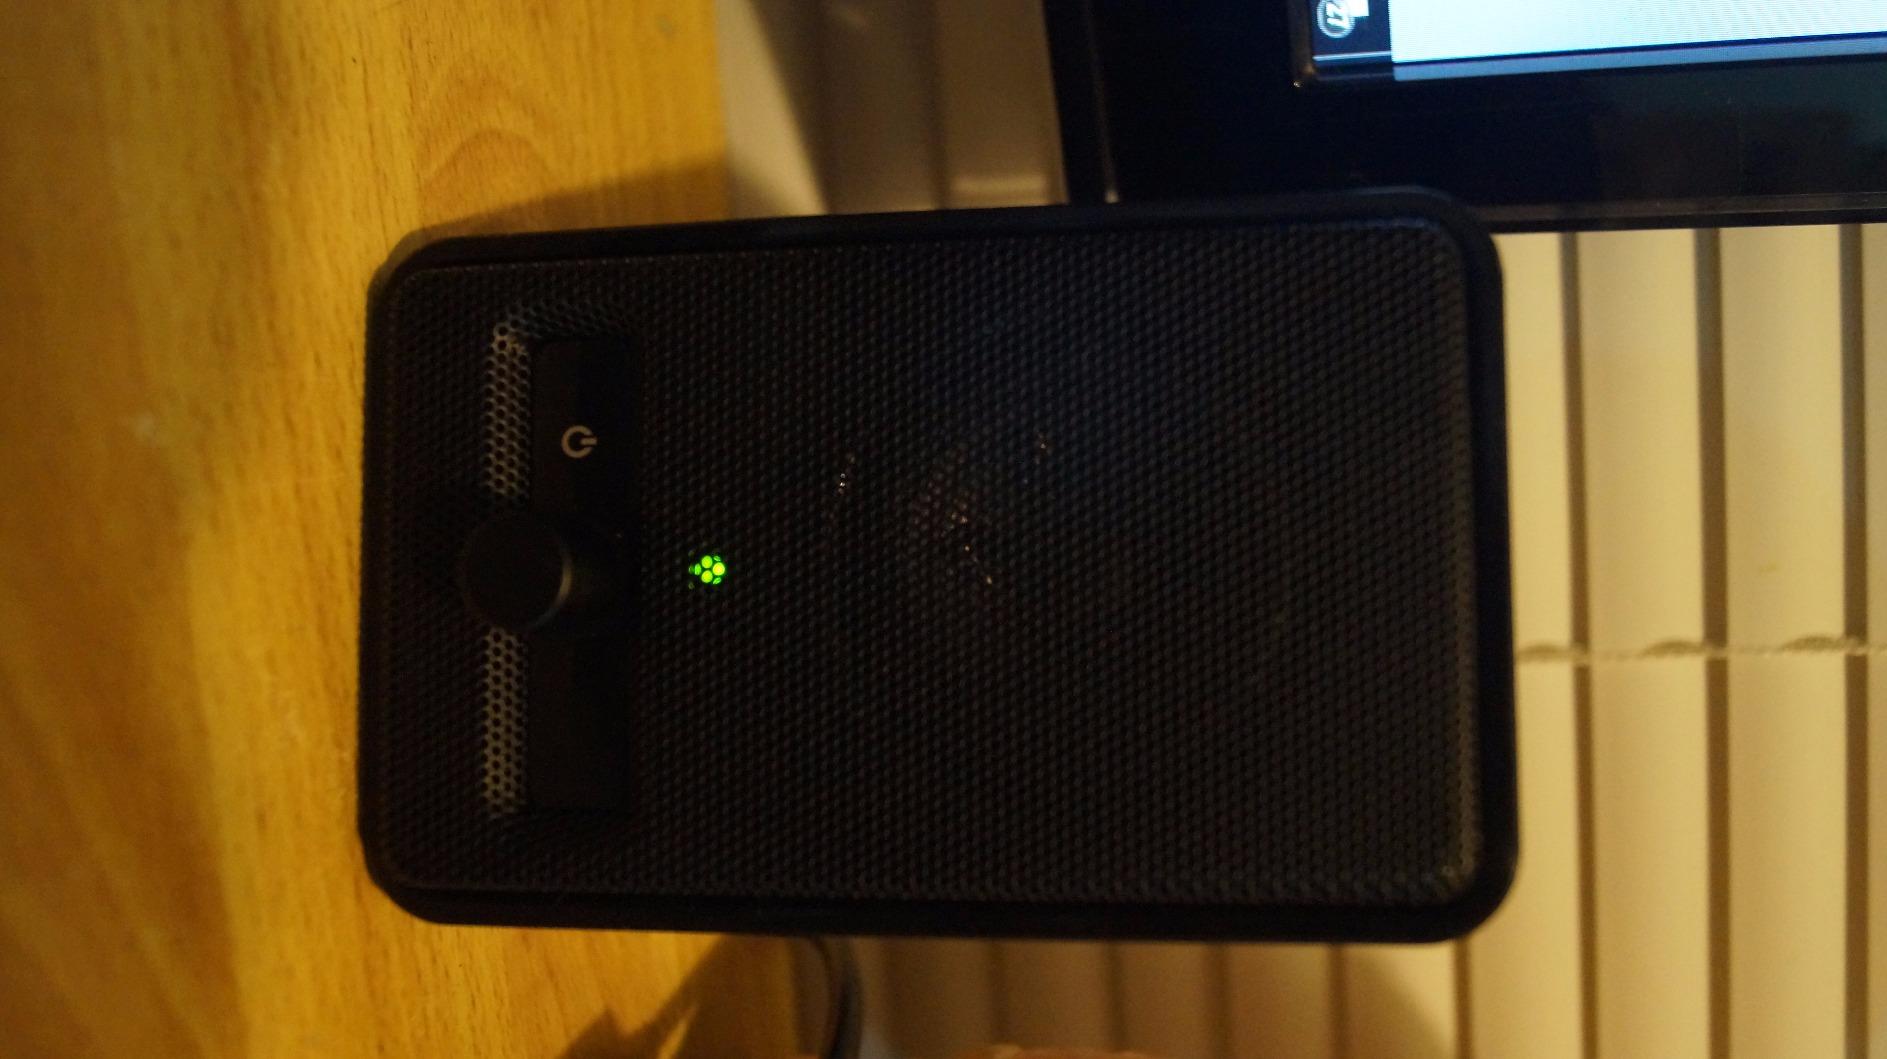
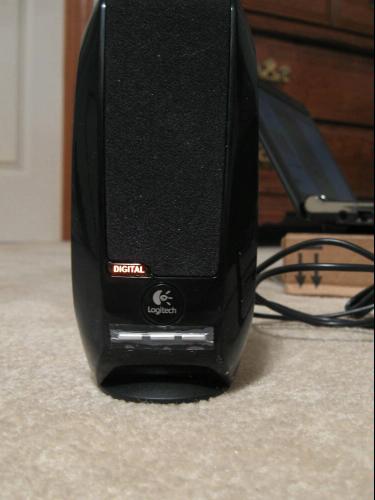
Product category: speaker
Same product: no